Daliyetemishi

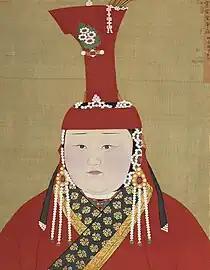
Daliyetemishi

Daliyetemishi (r. 1332 CE, died 1368 CE) was an empress consort of the Yuan dynasty of China, married to Rinchinbal Khan (Emperor Ningzong). She was a member of the Onggirat tribe. When she became empress consort, she was near the same age as her new husband, who was seven years old.